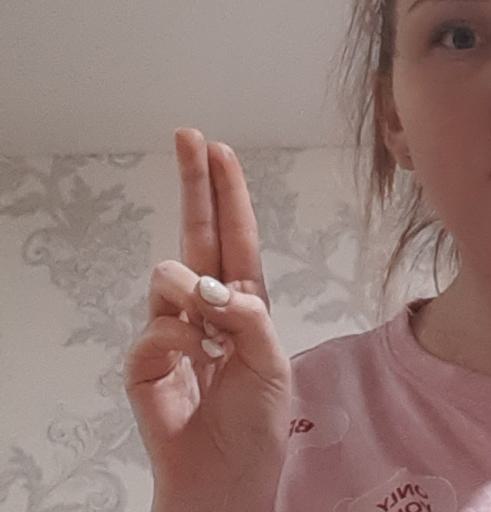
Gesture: two_up